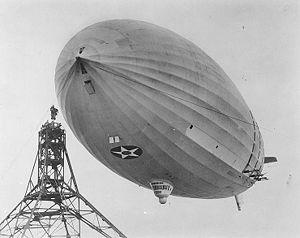
L’USS Akron (ZRS-4) est un dirigeable rigide rempli à l'hélium, qui appartenait à la Marine des États-Unis. Il s'est écrasé au large de la côte du New Jersey le 4 avril 1933, tuant 73 membres d'équipage et passagers. Pendant son service, ce dirigeable a servi de dirigeable porte-avions, lançant notamment des avions biplaces F9C Sparrowhawk.
Un ballon dirigeable est un aéronef léger, plus précisément un aérostat, renfermant des dispositifs destinés à assurer la sustentation ainsi que des systèmes de propulsion lui conférant une certaine manœuvrabilité. Les dirigeables se distinguent des autres types de ballons, les montgolfières et ballons à gaz libres qui subissent les vents et ne sont donc manœuvrables que verticalement.
La Marine américaine a expérimenté de nombreuses utilisations originales des dirigeables. La plus originale d'entre elles fut d'utiliser ces appareils en tant que porte-aéronefs. Cette décision est consécutive à la crise des années 1930. Avec la récession, les budgets affectés aux dirigeables dans les forces armées américaines sont réduits. Il revient finalement à l'US Navy de développer la doctrine d'emploi ainsi que la technologie de ces vaisseaux. Conscients de la vulnérabilité de ces appareils, les marins de l'US Navy abandonnèrent rapidement l'idée de les utiliser à des fins offensives, préférant les destiner à des missions de reconnaissance. C'est dans ce cadre d'emploi que vont être explorées les diverses possibilités d'emport d'avions dans les dirigeables, et les technologies et méthodes à mettre au point pour concevoir et faire fonctionner de tels ensembles. Deux des trois dirigeables porte-avions furent détruits dans des accidents seulement deux ans après leur mise en service.
Un mât d'amarrage ou d'ancrage est une tour destinée à immobiliser l'avant d'un ballon dirigeable sur un aérodrome, ou une étendue d'eau. Pendant un court séjour, il peut supporter les câbles électriques et les canalisations d'eau potable assurant le fonctionnement de l'appareil. Pour des périodes plus longues, l'aérostat est abrité sous un hangar à dirigeables pour le protéger des intempéries, en particulier des vents qui peuvent l'emporter.